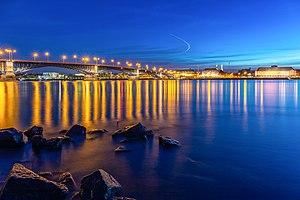
Le pont Theodor-Heuss est un pont routier (B40) qui traverse le Rhin entre Cassel, (sur la rive droite) et Mainz-Altstadt, la vieille ville de Mayence (sur la rive gauche). Il relie par là-même les lænder allemands de Hesse et de Rhénanie-Palatinat."
Le pont Theodor-Heuss est un pont routier qui traverse le Rhin entre Cassel, un quartier de Wiesbaden et Mainz-Altstadt, la vieille ville de Mayence. Il relie par là-même les lænder allemands de Hesse et de Rhénanie-Palatinat.